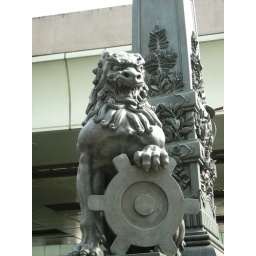
An impressive lion statue at a bridge in Nihonbashi. Nihonbashi, Tokyo prefecture.Photo taken in April 2006.